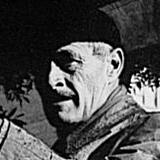
Age: 57